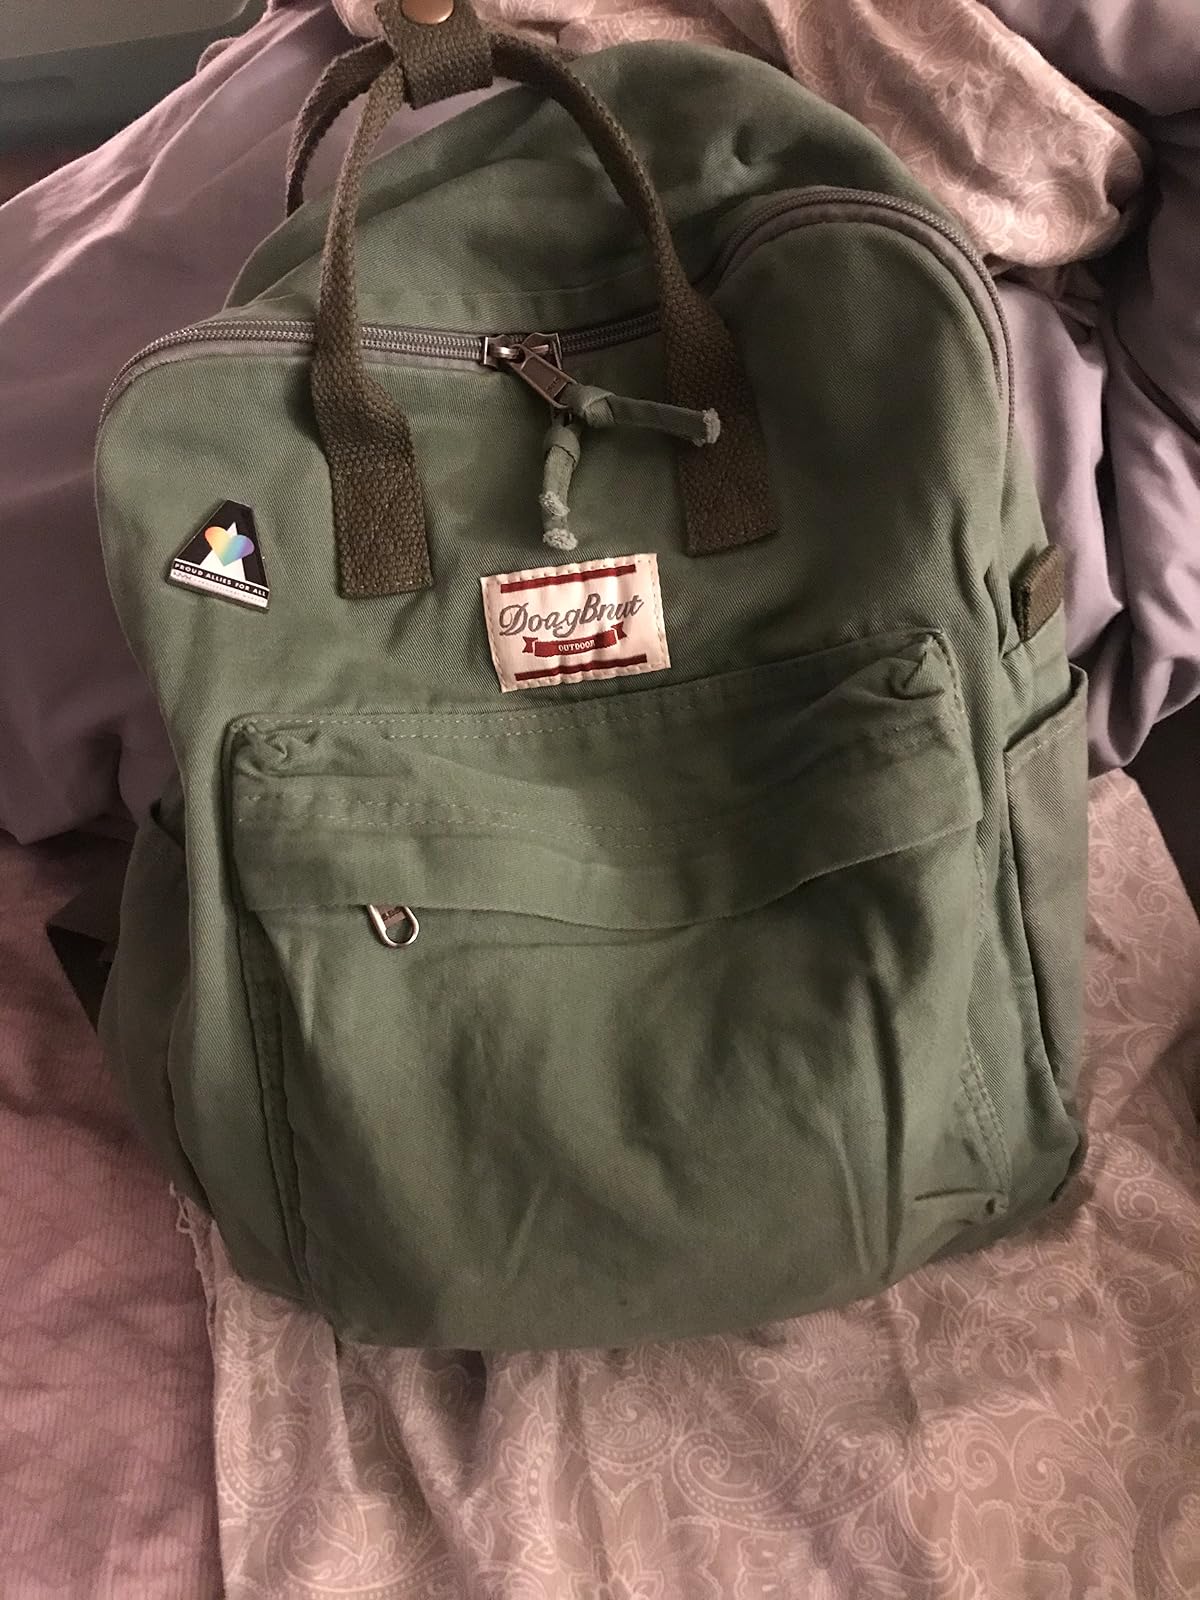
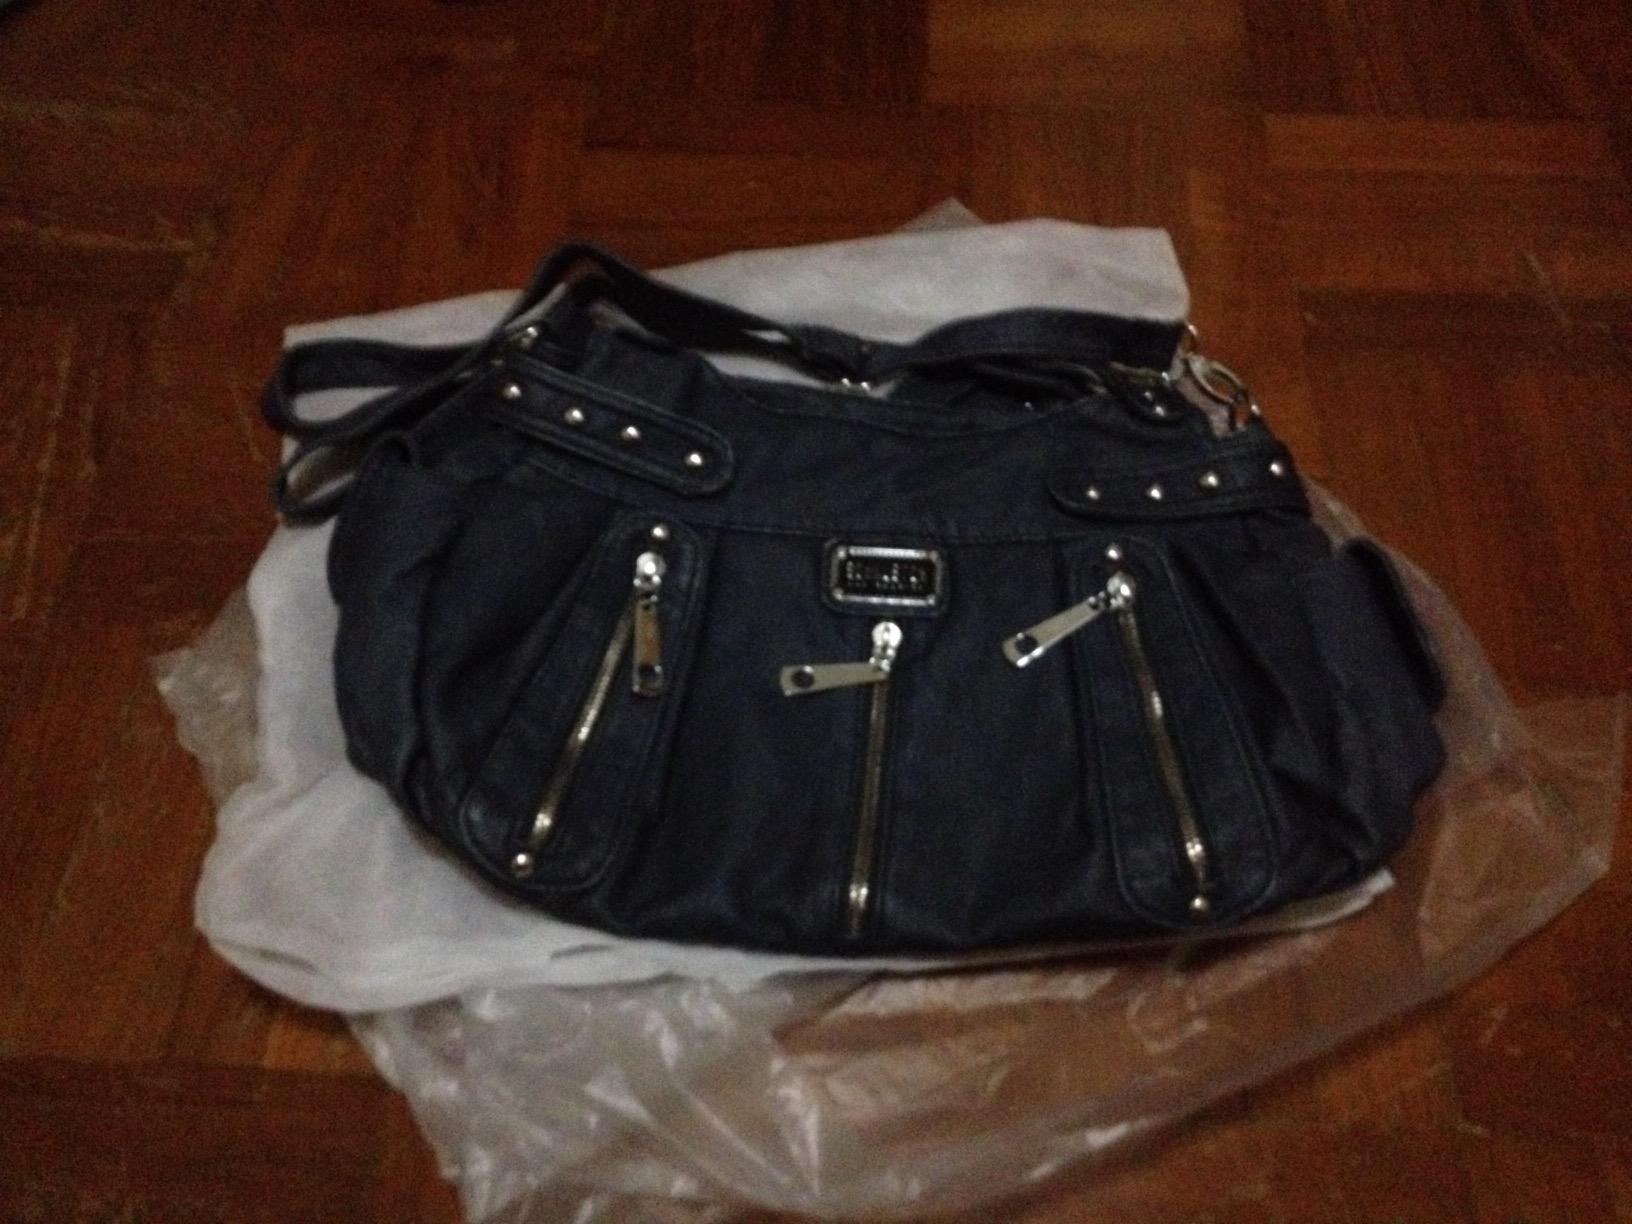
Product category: accessories_handbag
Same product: no